Anna Muthesius

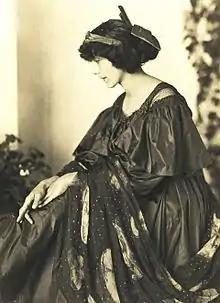
Photograph by Jacob Hilsdorf

Anna Muthesius born Anna Trippenbach (8 December 1870 – 30 March 1961) was a German fashion designer, concert singer, and author from Aschersleben.